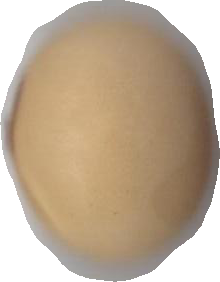
Variety: Anjasmoro